Jemerson

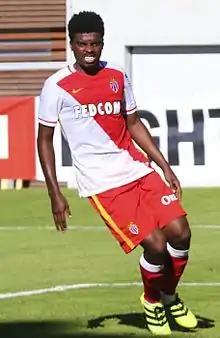
Jemerson playing for Monaco in 2016

Jemerson de Jesus Nascimento (born 24 August 1992), known simply as Jemerson, is a Brazilian professional footballer who plays as a centre-back for Grêmio.